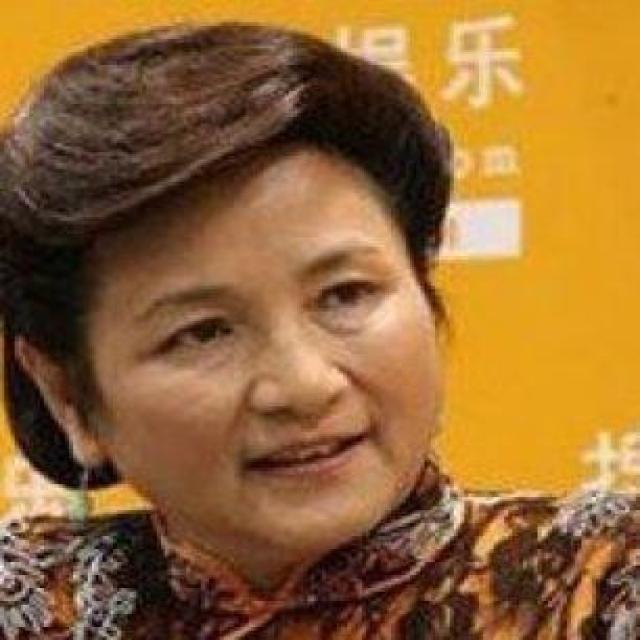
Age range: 45-64